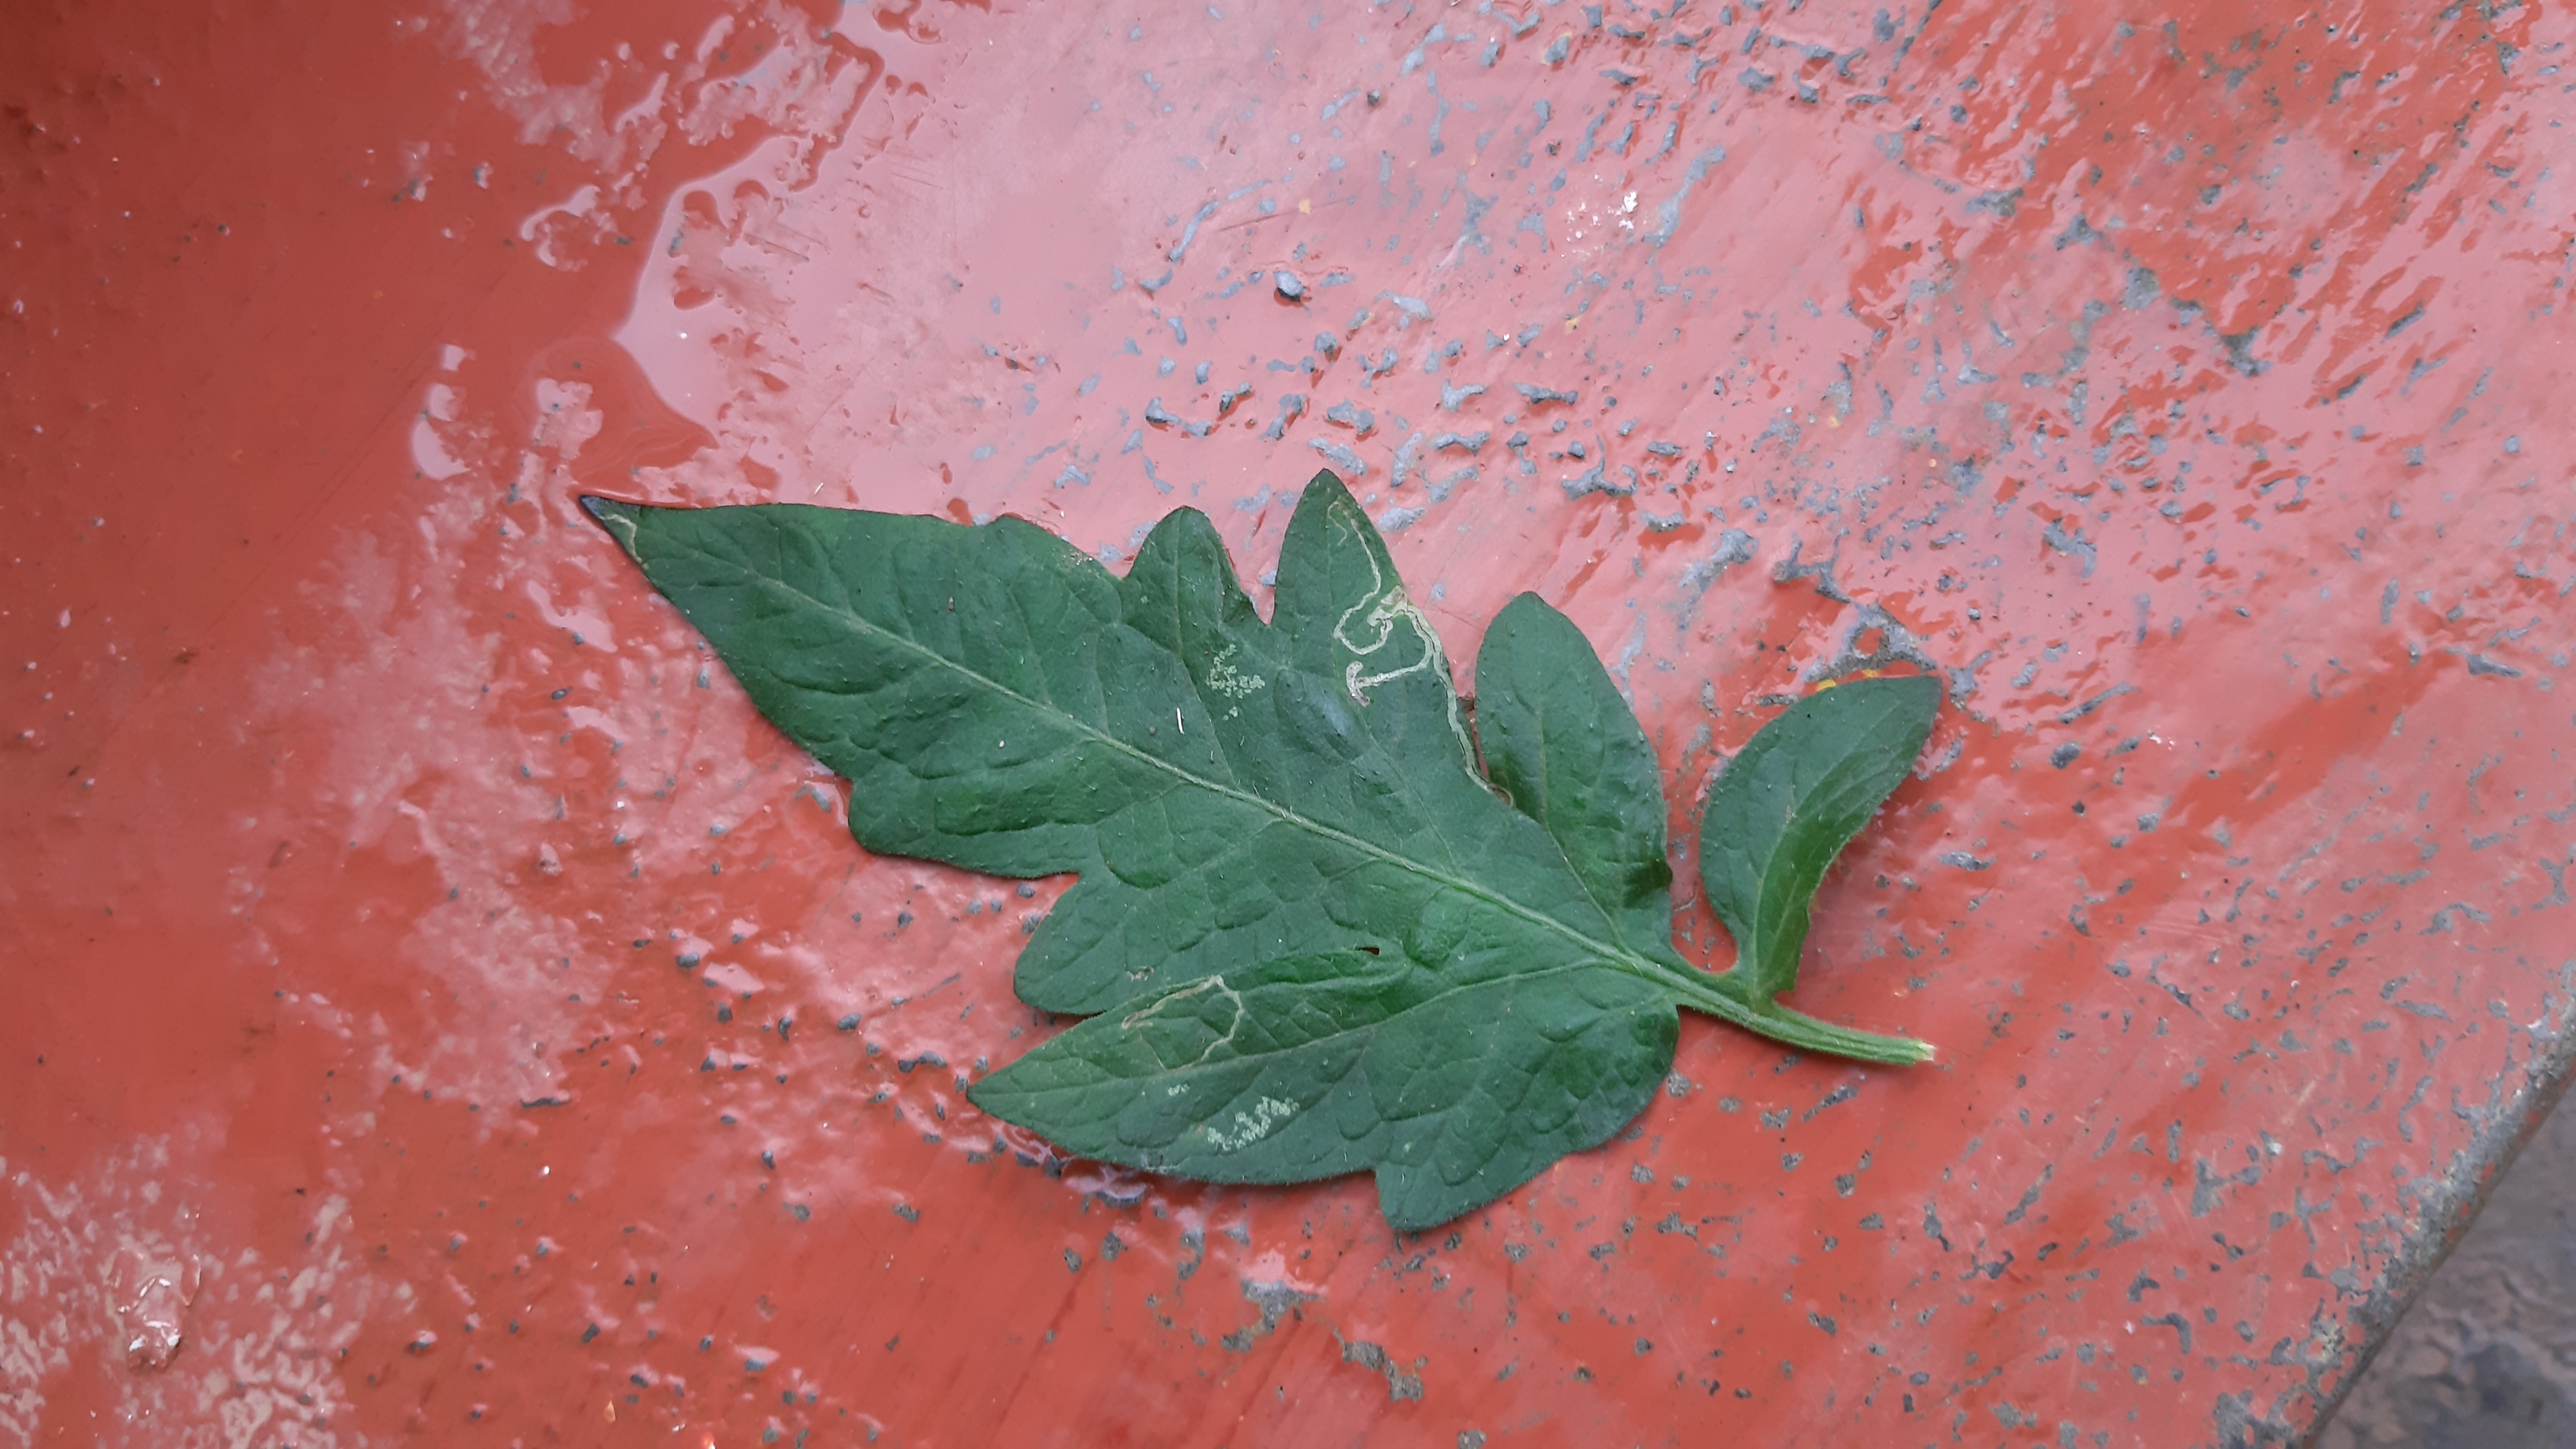
Plant: Tomato